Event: Nepal Earthquake
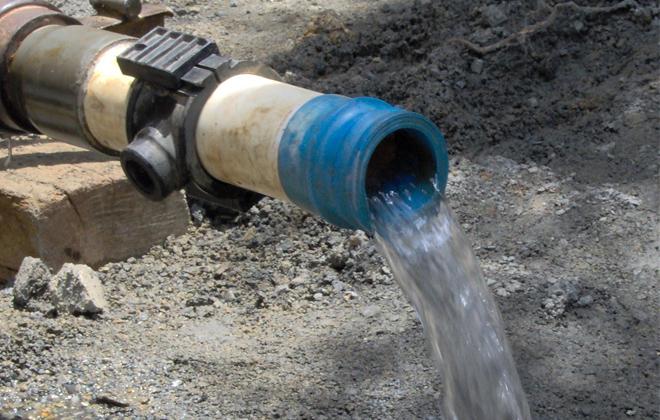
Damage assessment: no_damage